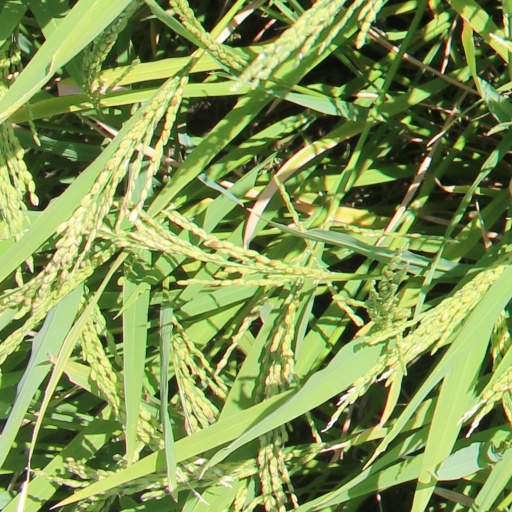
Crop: rice